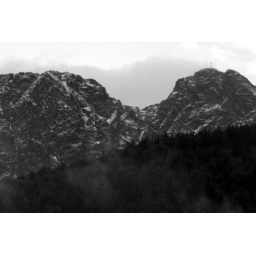
Famous cross on the top of Giewont in the Tatry mountains